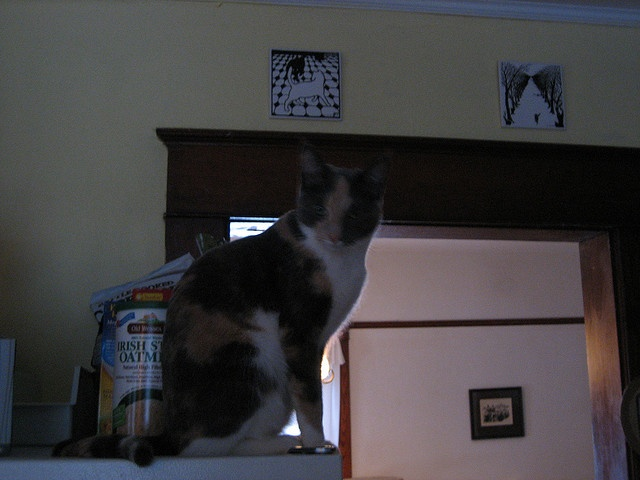
A calico cat looks down from a high perch.
 a cat is standing on top of a refrigerator
A cat is perched up on a kitchen shelf.
a cat sitting on top of a refrigerator in a home
A cat sits on top of a fridge in the doorway.